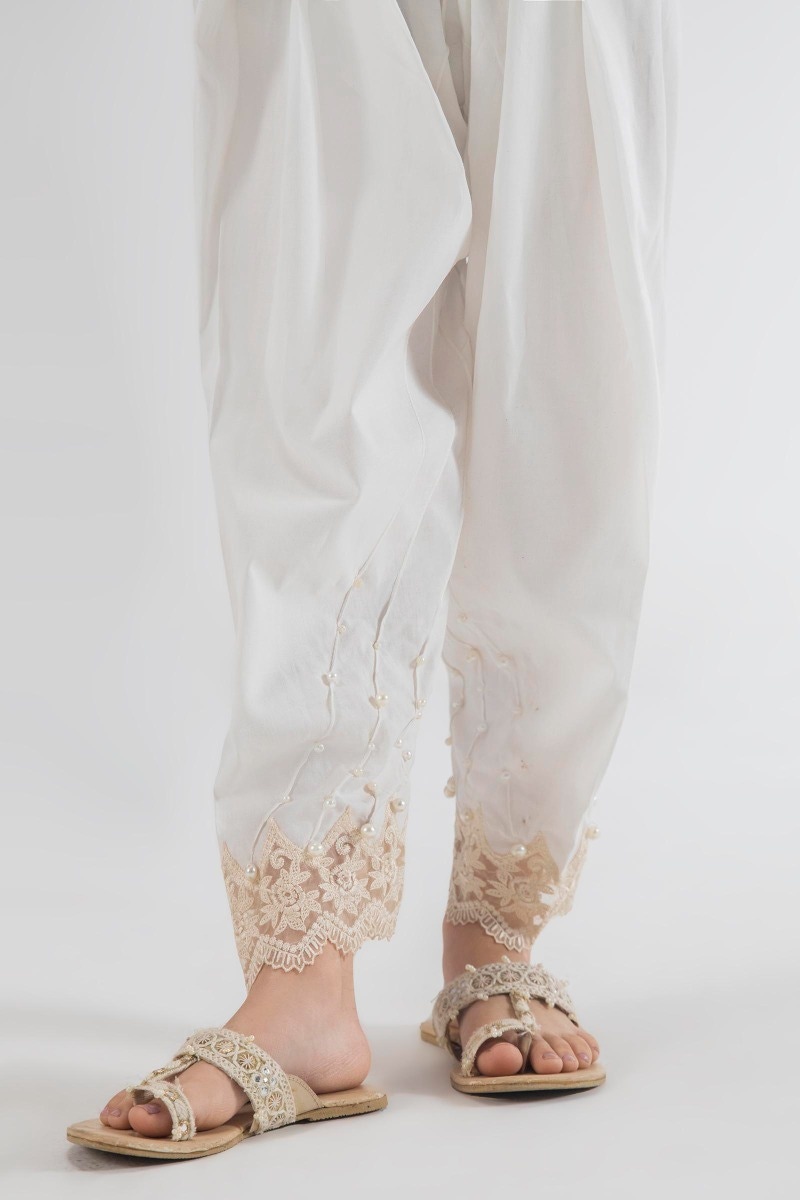
white embroidered pajamas pants